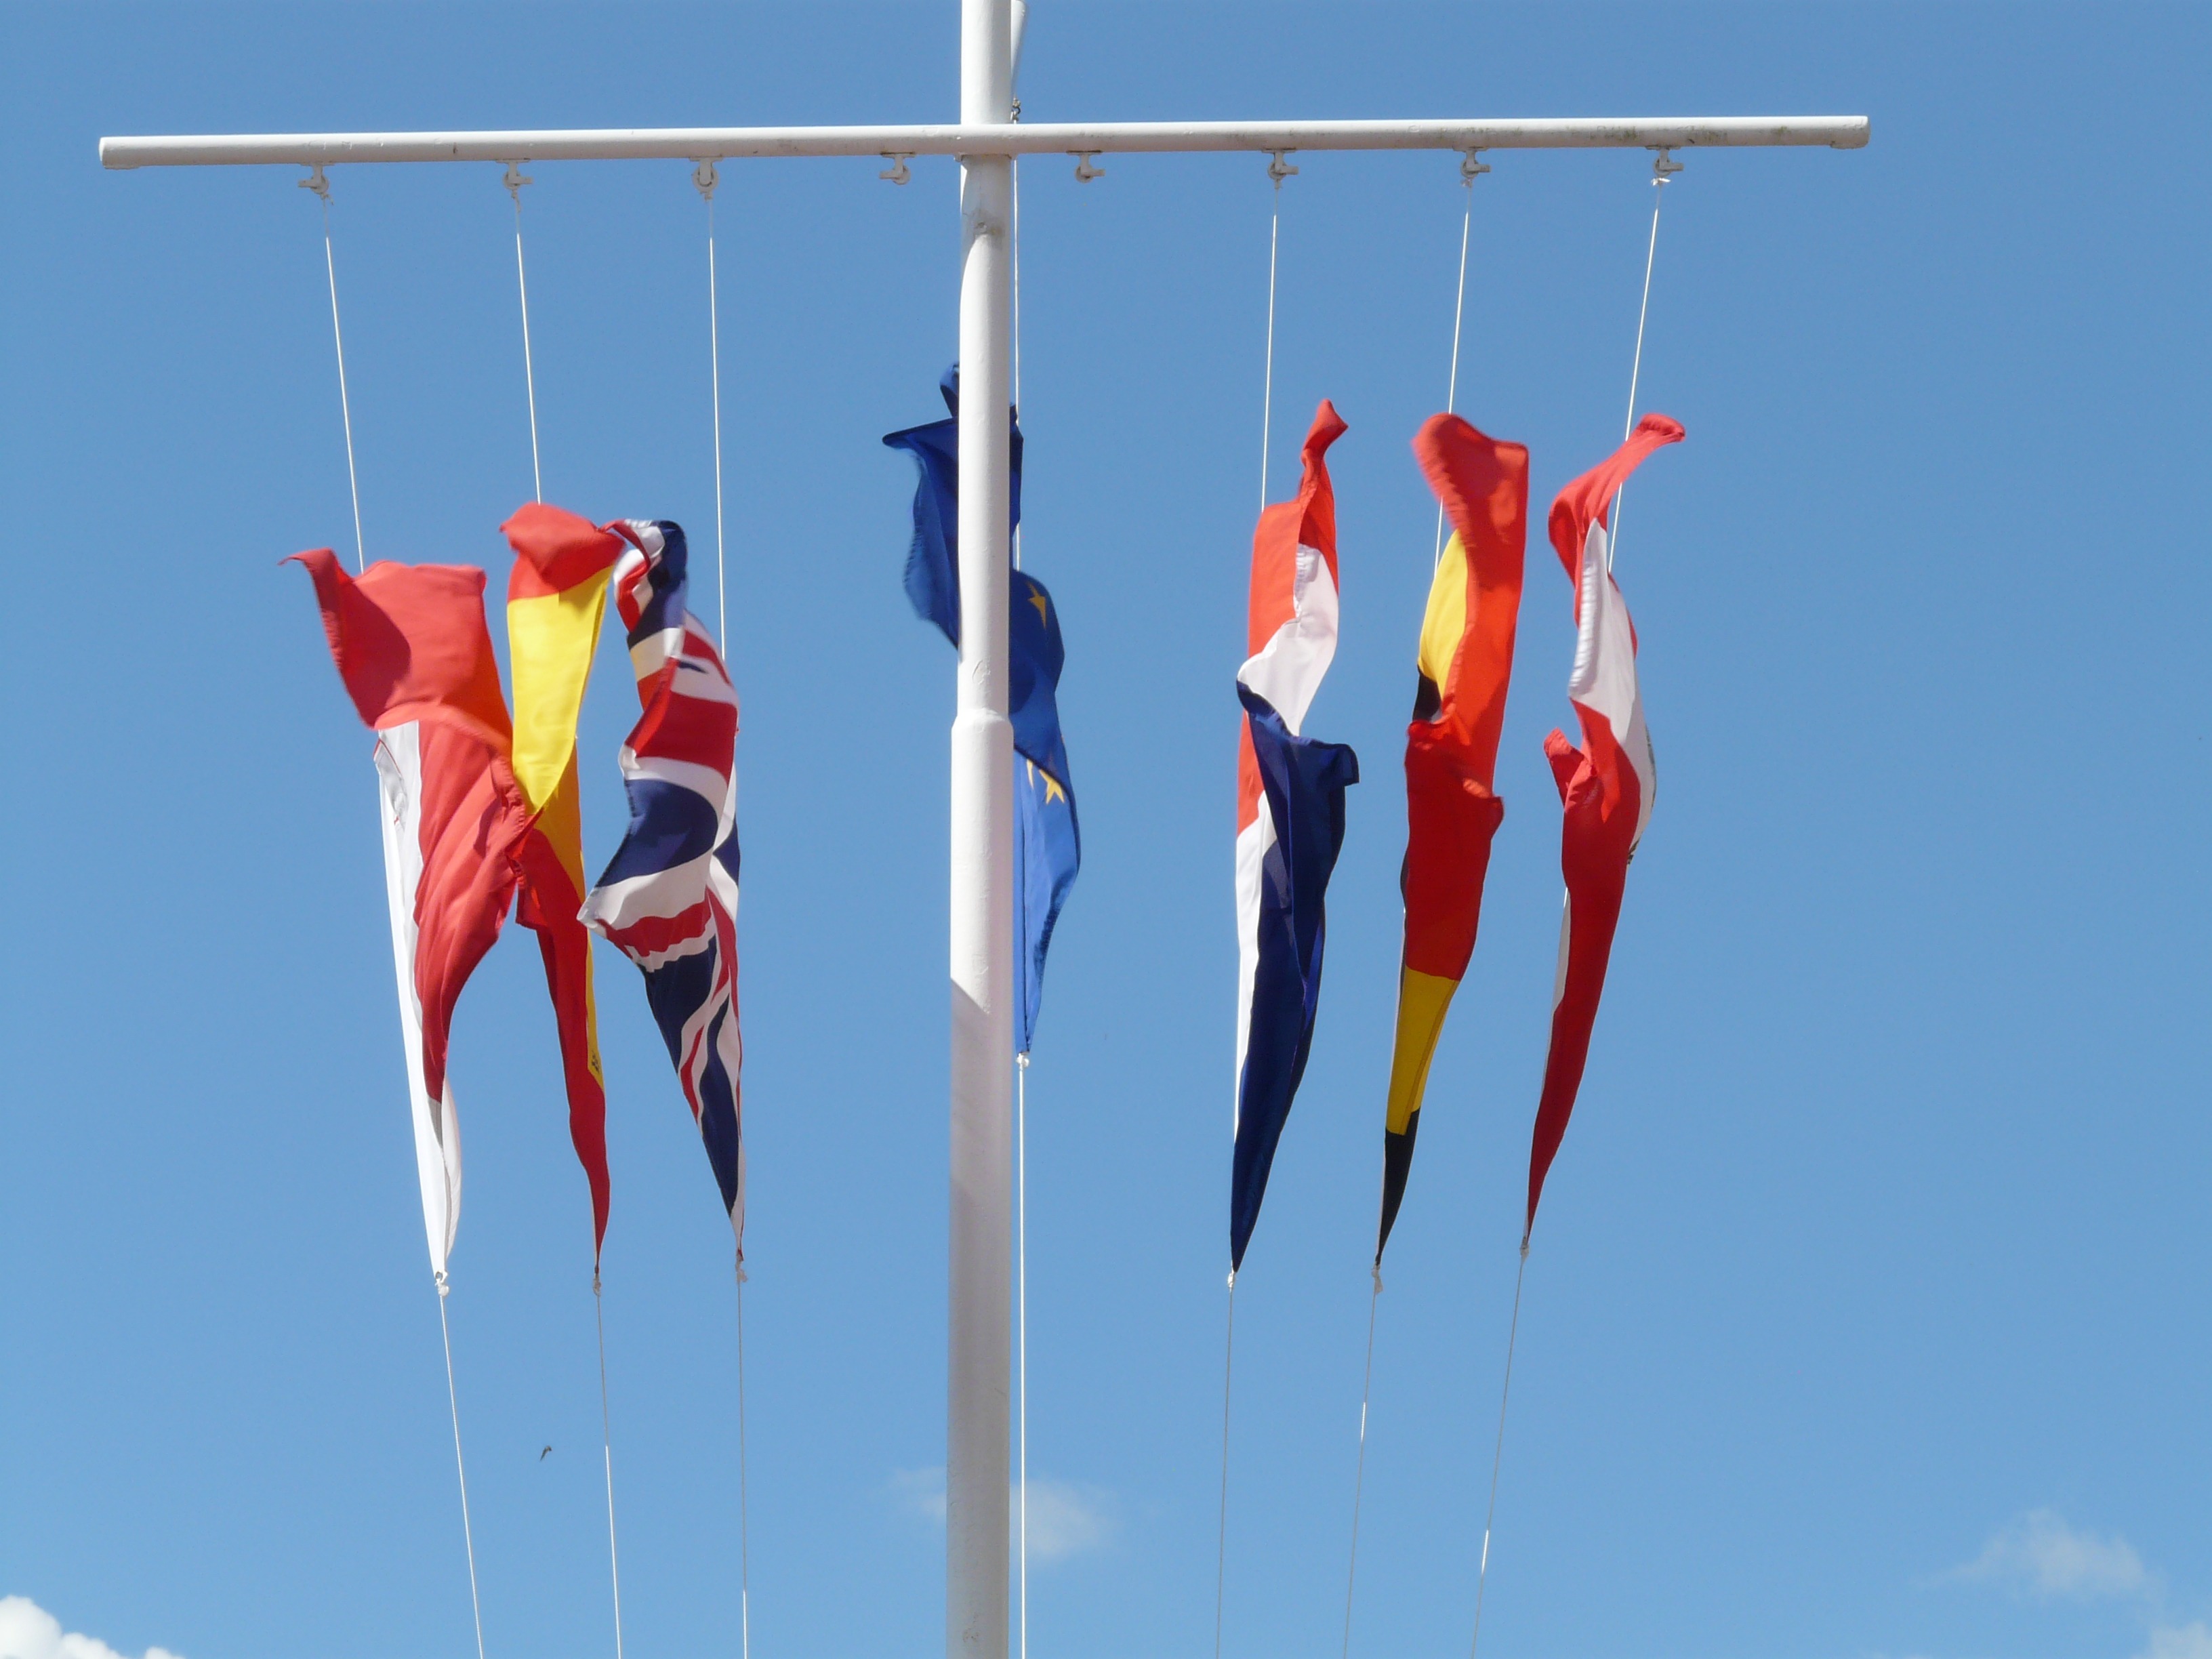
sky, wind, boot, line, red, mast, color, flag, colorful, international, flags, blow, flutter, flag of the united states